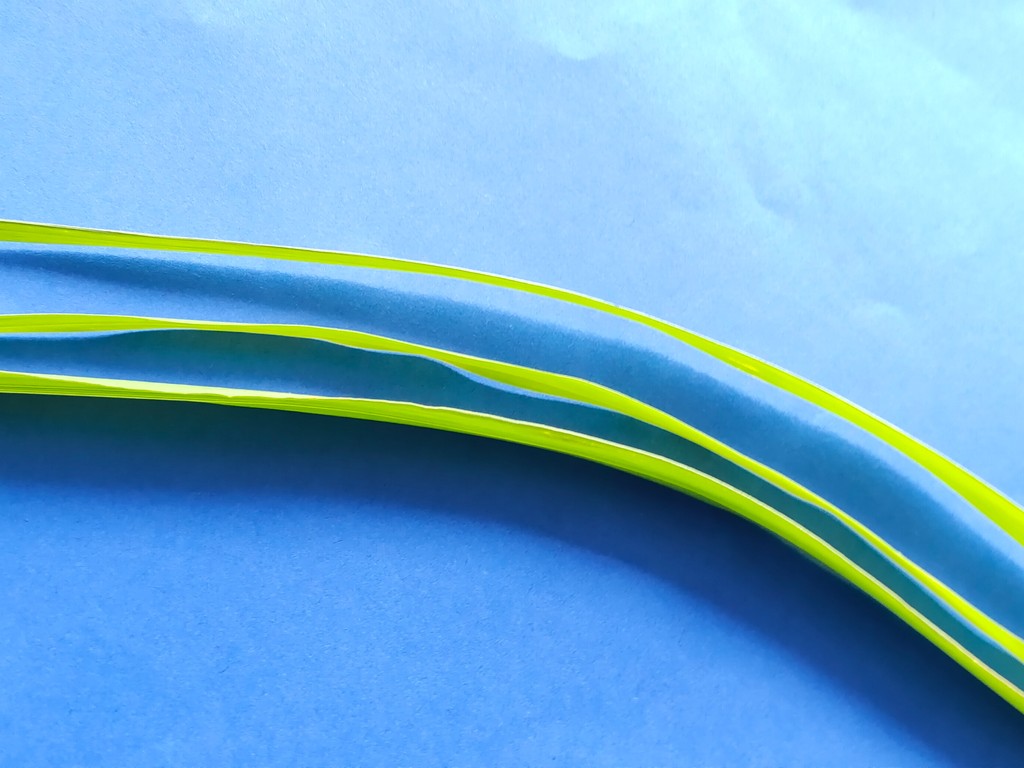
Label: Healthy